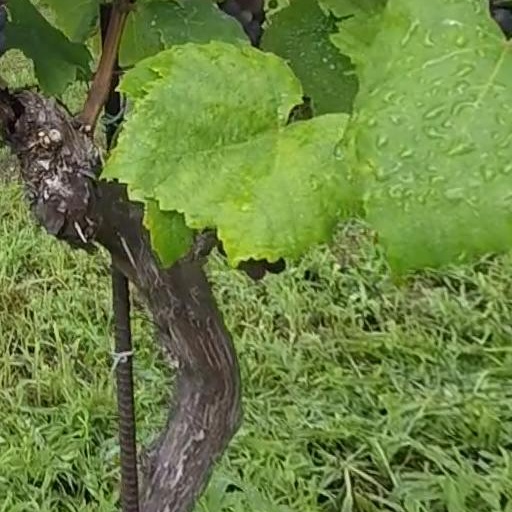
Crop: grape